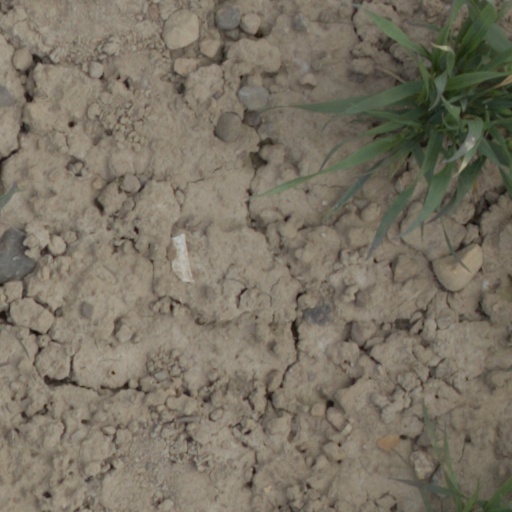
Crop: wheat